Jashar Erebara

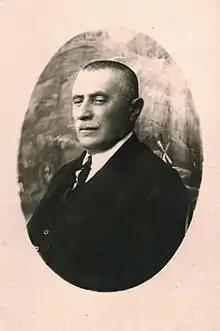
Jashar Erebara

Jashar Sadik Erebara (1873 – June 24, 1953) was a figure involved in the Albanian National Awakening.